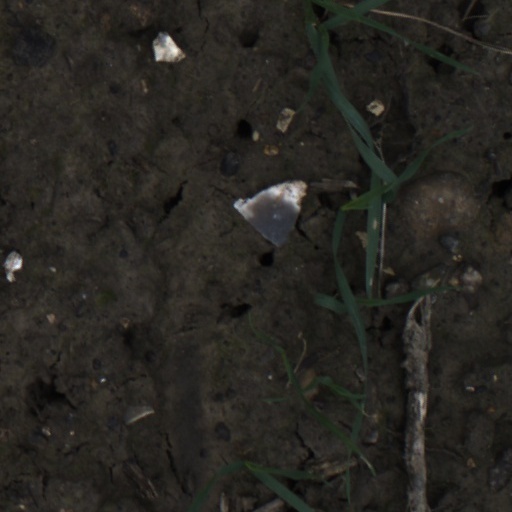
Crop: wheat